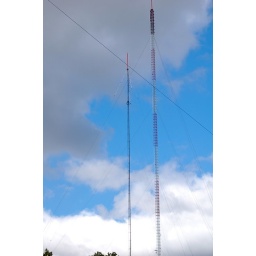
cool contrasting clouds near the soccer field